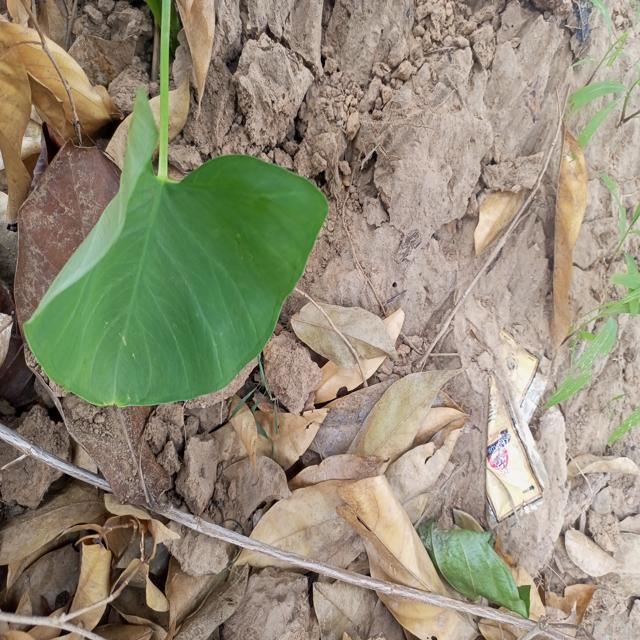
Label: Healthy